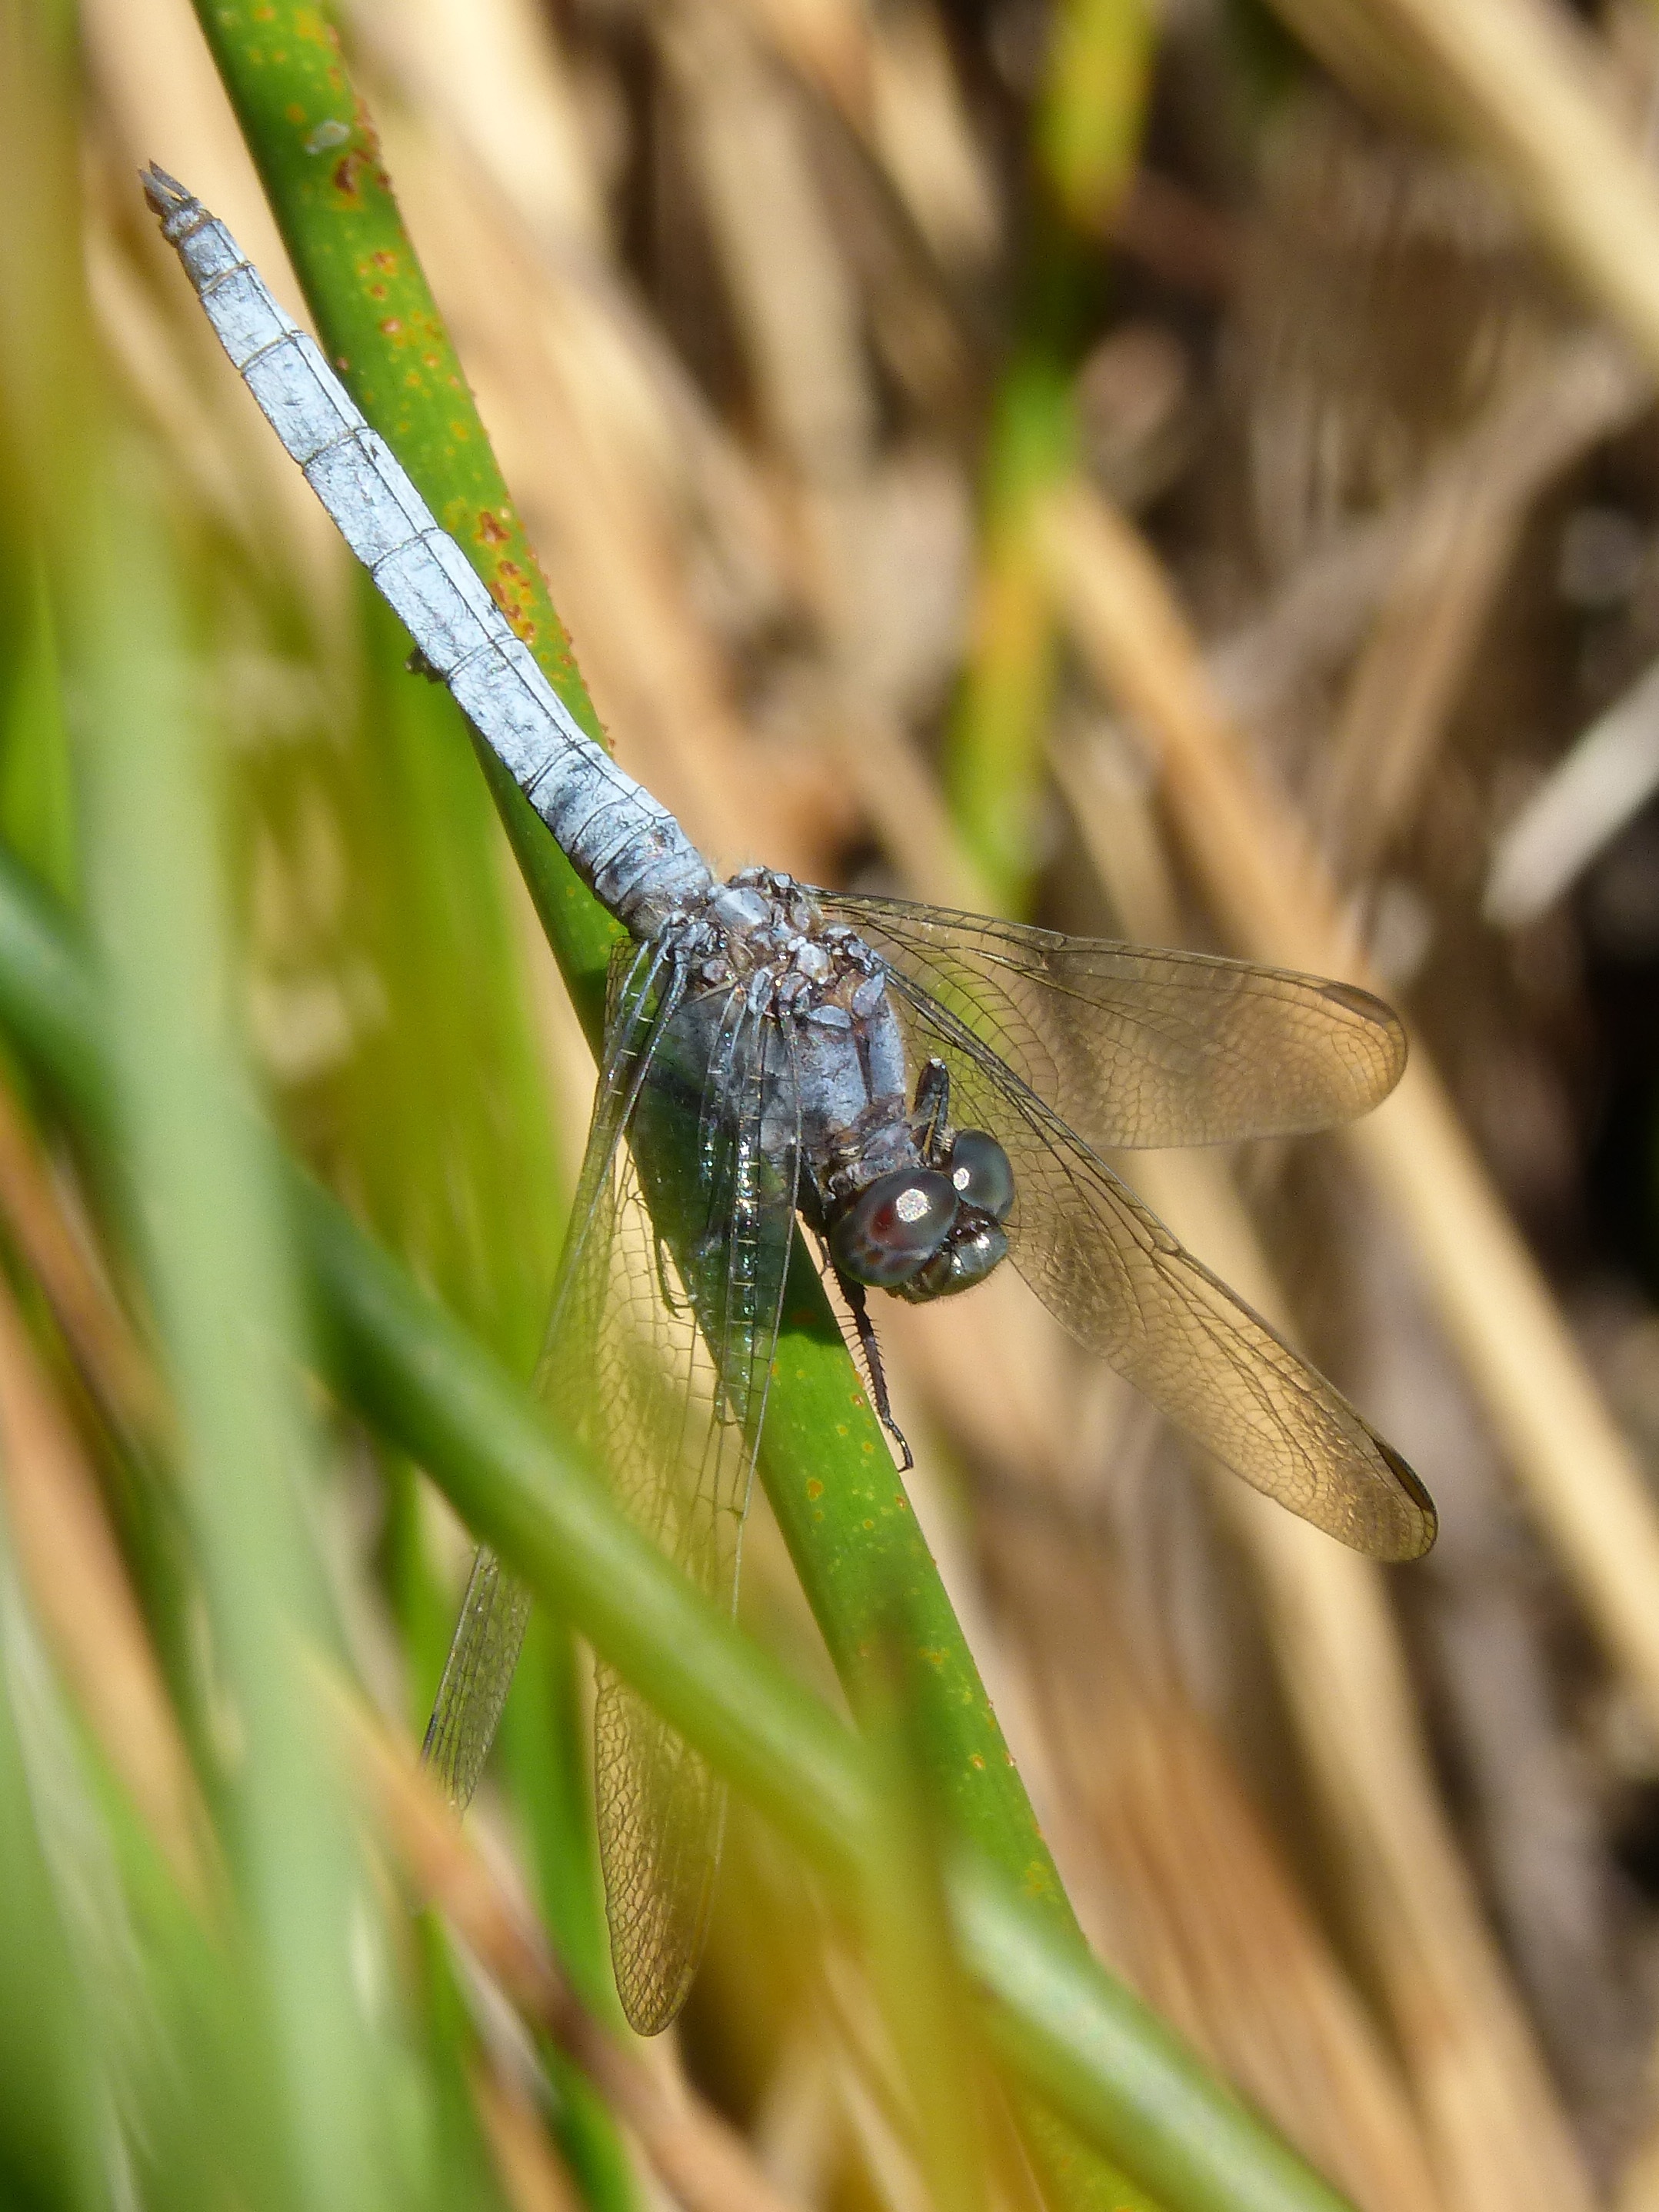
grass, branch, pond, wildlife, insect, fauna, invertebrate, close up, dragonfly, damselfly, macro photography, blue dragonfly, orthetrum cancellatum, dragonflies and damseflies